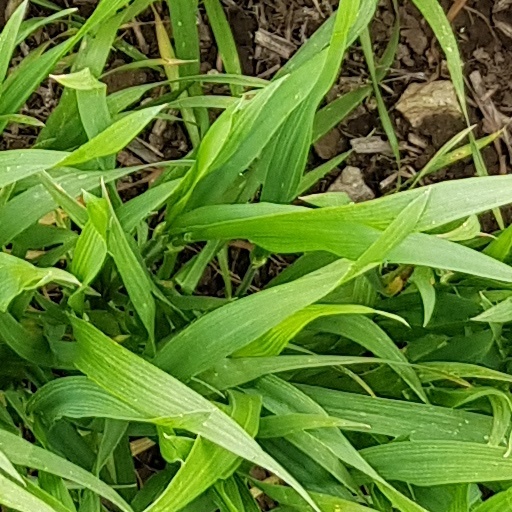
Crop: wheat